John Duncan (theologian)

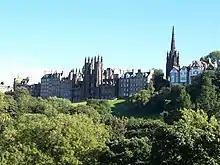
New College, Edinburgh, where Duncan was Professor of Hebrew and Oriental Languages for 27 years

On 7 October 1840, as a consequence of an increased interest in the Church of Scotland concerning the conversion of the Jews, and of his own deep interest in Israel, Duncan was appointed the first Missionary to the Jews from the Church of Scotland. He set out for Pest (part of Budapest) in Hungary in 1841. Macleod writes that "since the days of the Apostles there is hardly on record such a striking work of grace among the Jews as took place in the days of his labours in Buda-Pesth," and that Adolph Saphir and Alfred Edersheim were converted through Duncan's work there. Duchess Maria Dorothea of Württemberg was most friendly, and helped the mission in many ways.